Melitina Staniouta

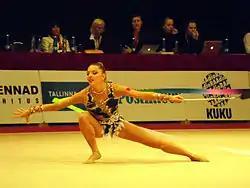
Staniouta at the 2013 Valentine World Cup with her signature skill: cossack turn starting on floor connecting to a penchee turn

Staniouta returned to competition in the 2013 season under the new Code of Points system in rhythmic gymnastics. She won the silver medal in all-around at the first World Cup series held in Tartu, Estonia. At the Thiais Grand Prix, Staniouta won bronze medal in clubs, hoop and ribbon finals.